Kid Flash

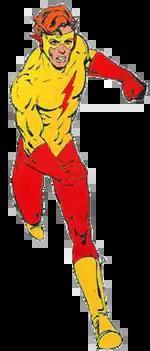
Wally West in his second Kid Flash costume, in "The New Teen Titans" # 31 (May 1983). Art by George Pérez.

Outside of Iris West, Kid Flash was the first person to whom Flash revealed the secret of his double-identity ("The Flash" #120 (May 1961)). In that story, the two speedsters were inadvertently thrown 25 million years into the past, where they battled a race of golden humanoids. It was only the first of many time-trips for the pair, who teamed up next to try out Flash's Cosmic Treadmill.